Battle of May Island

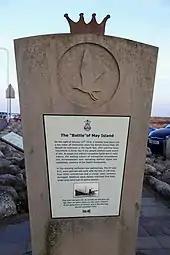
The memorial to the battle, Anstruther

A total of 104 lives were lost during the "Battle of May Island"; 55 from K4, 47 from K17, and two from K14.